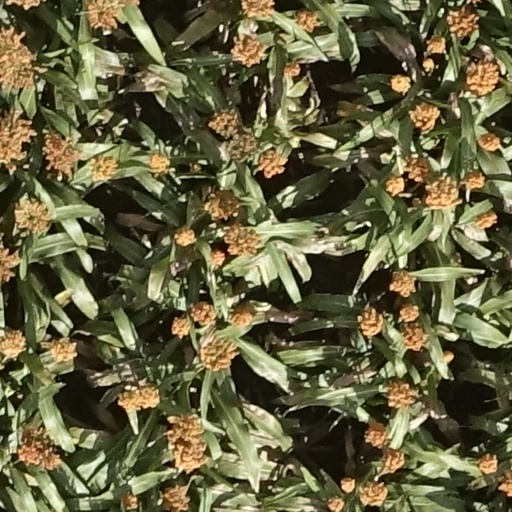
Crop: sorghum